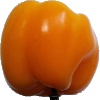
Label: yellow_pepper